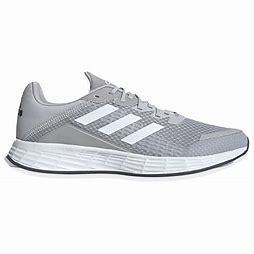
Brand: Adidas
Model: Duramo SL Lauf